Religion in Ethiopia

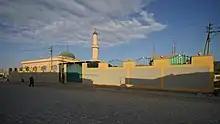
A mosque in Mekelle.

In 2016, the government stated that 67% of the country is Christian (44% of the population belonging to the Ethiopian Orthodox Church).